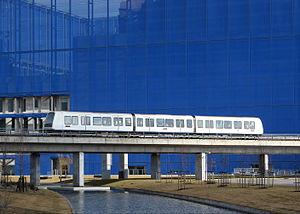
Ansaldo STS est une entreprise italienne active dans le domaine ferroviaire. Le groupe est un des plus importants concepteurs et installateurs de signalisation ferroviaire dans le monde. Filiale du groupe japonais Hitachi, l'entreprise est née en 2006 du regroupement de diverses entreprises présentes sur le marché de la signalisation. Ansaldo STS a participé à l'aménagement des principales lignes de métro, de tram, de chemins de fer traditionnels et TGV dans le monde.